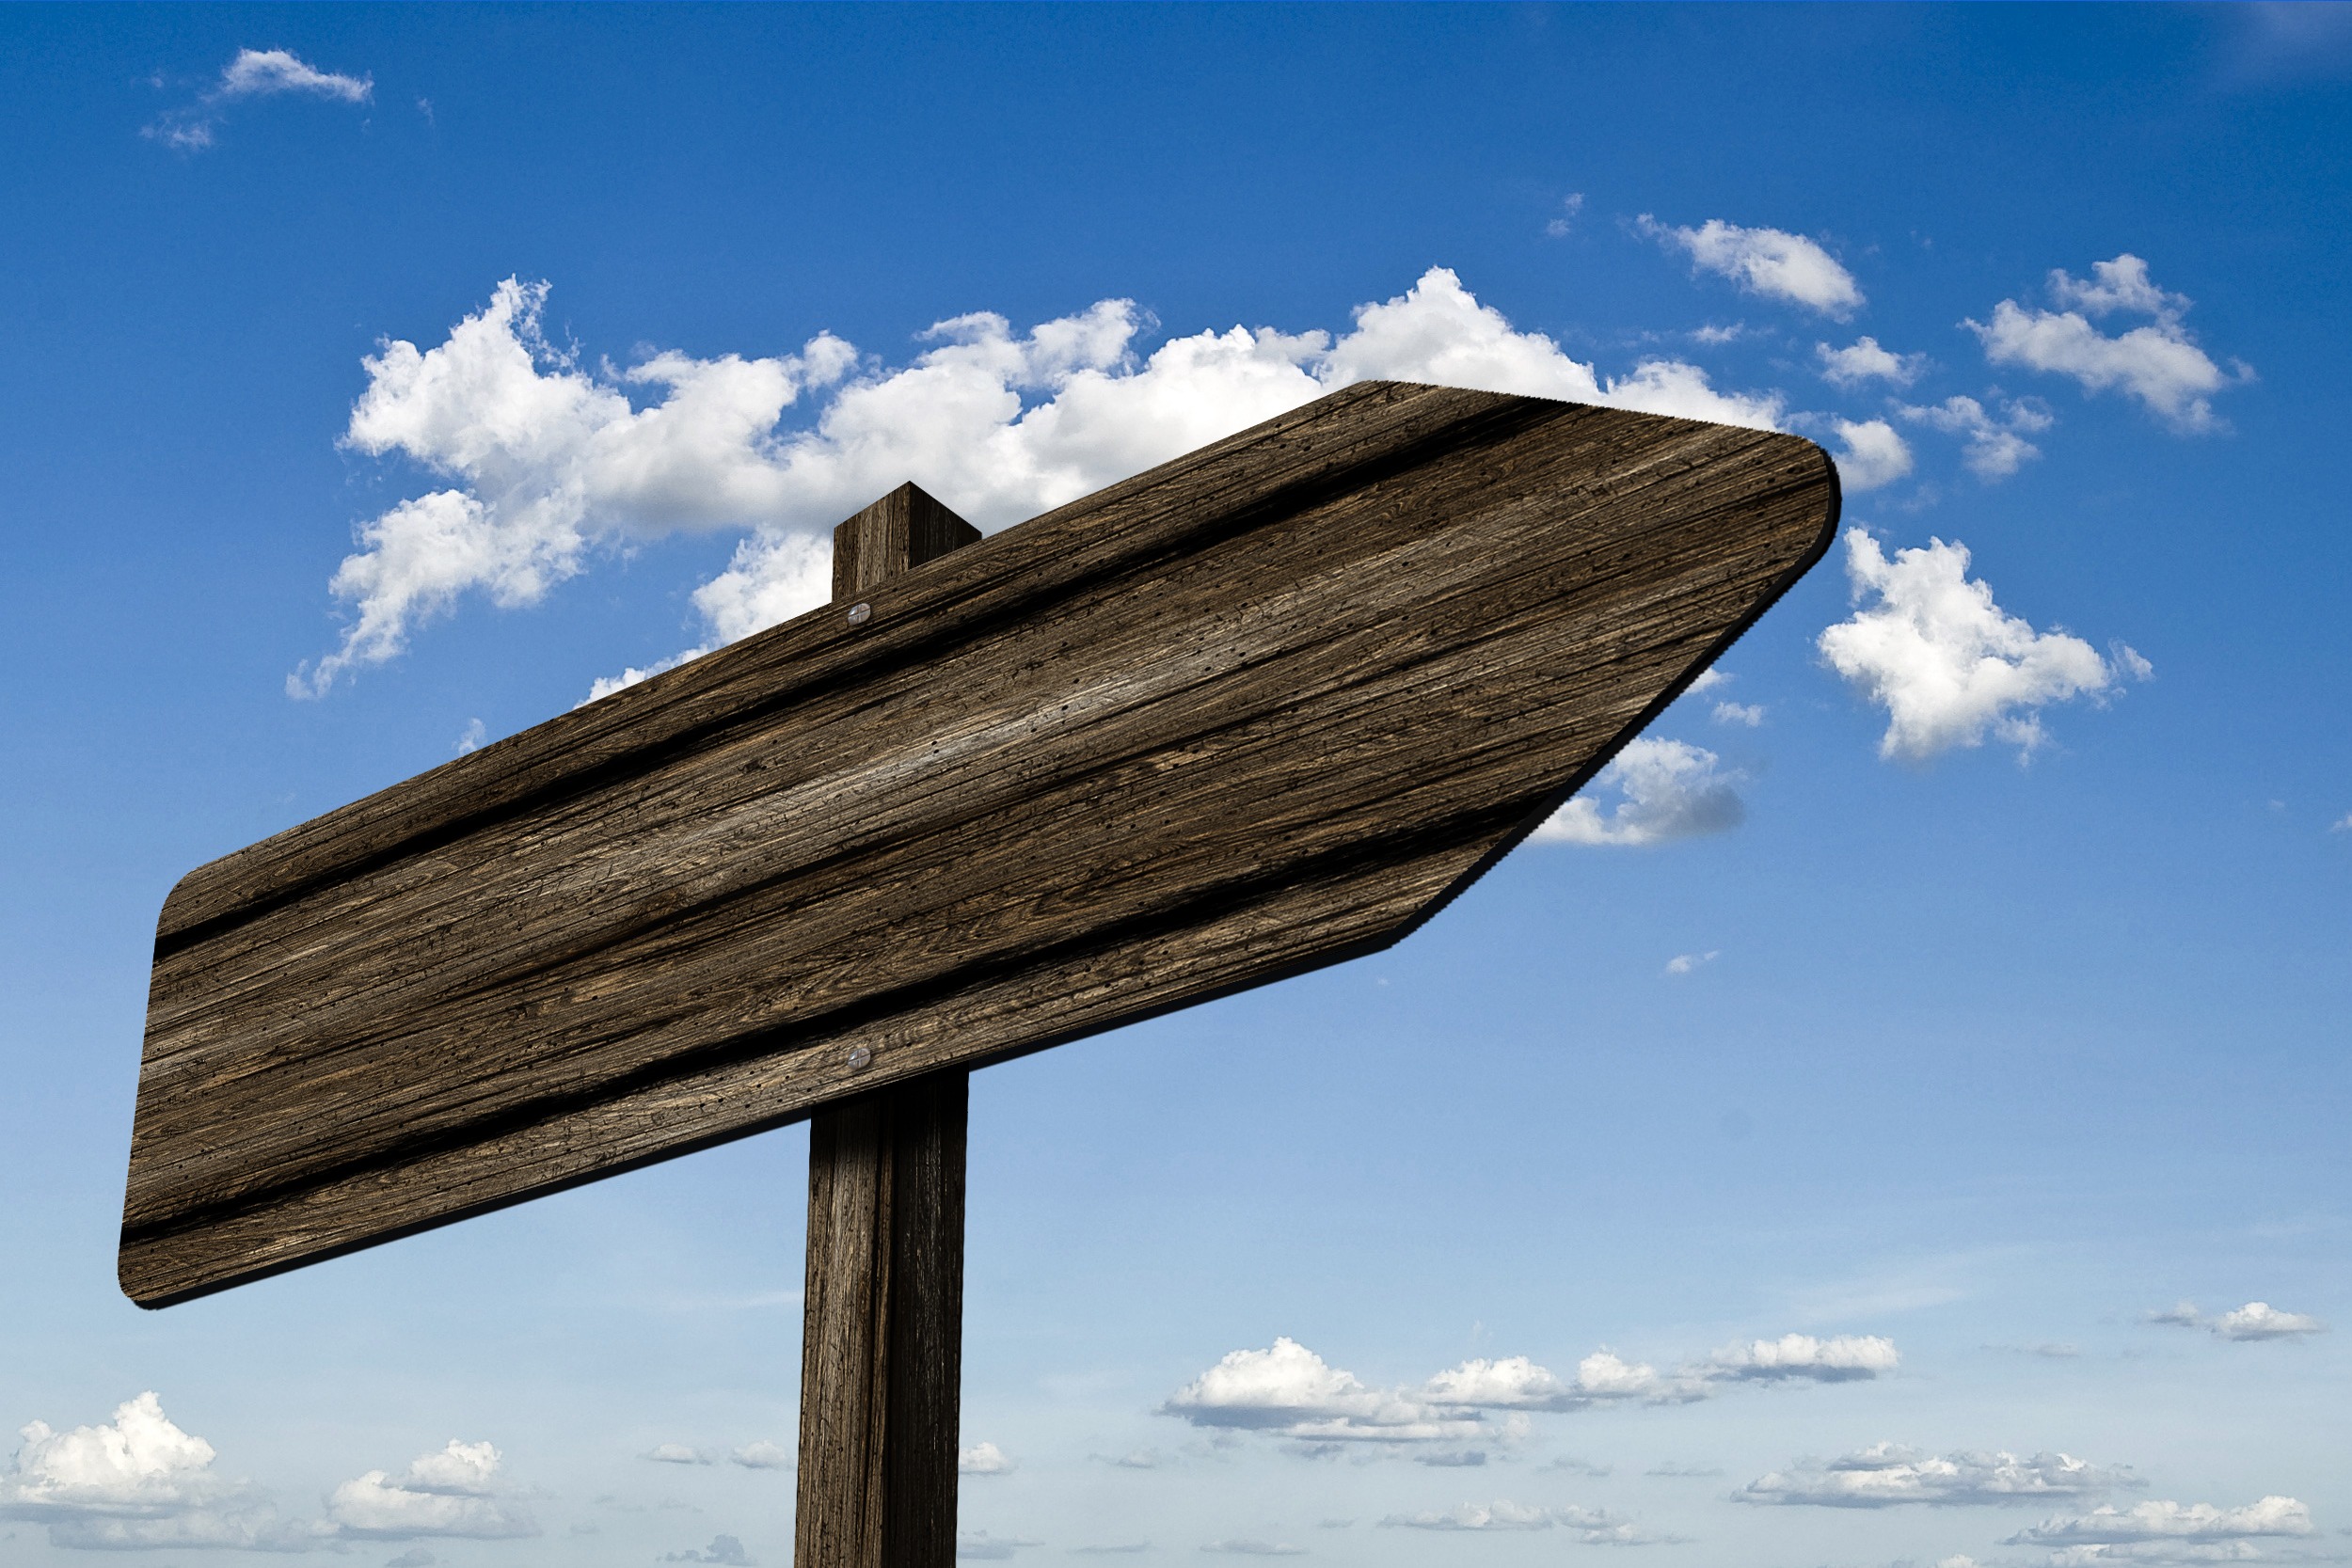
cloud, sky, board, wood, grain, sunlight, wind, roof, direction, tower, blue, marking, arrow, clouds, shield, right, directory, away, signposts